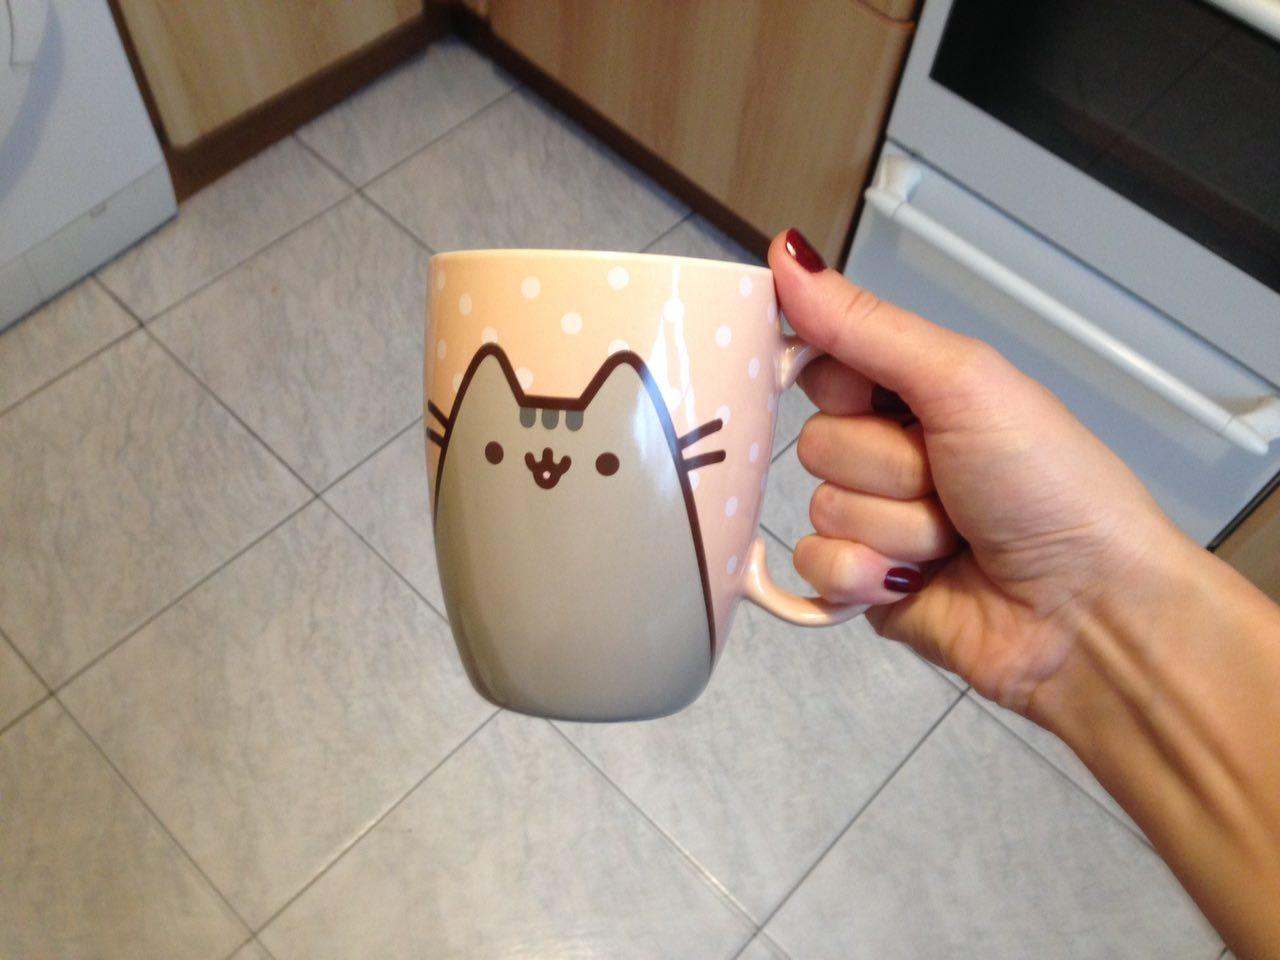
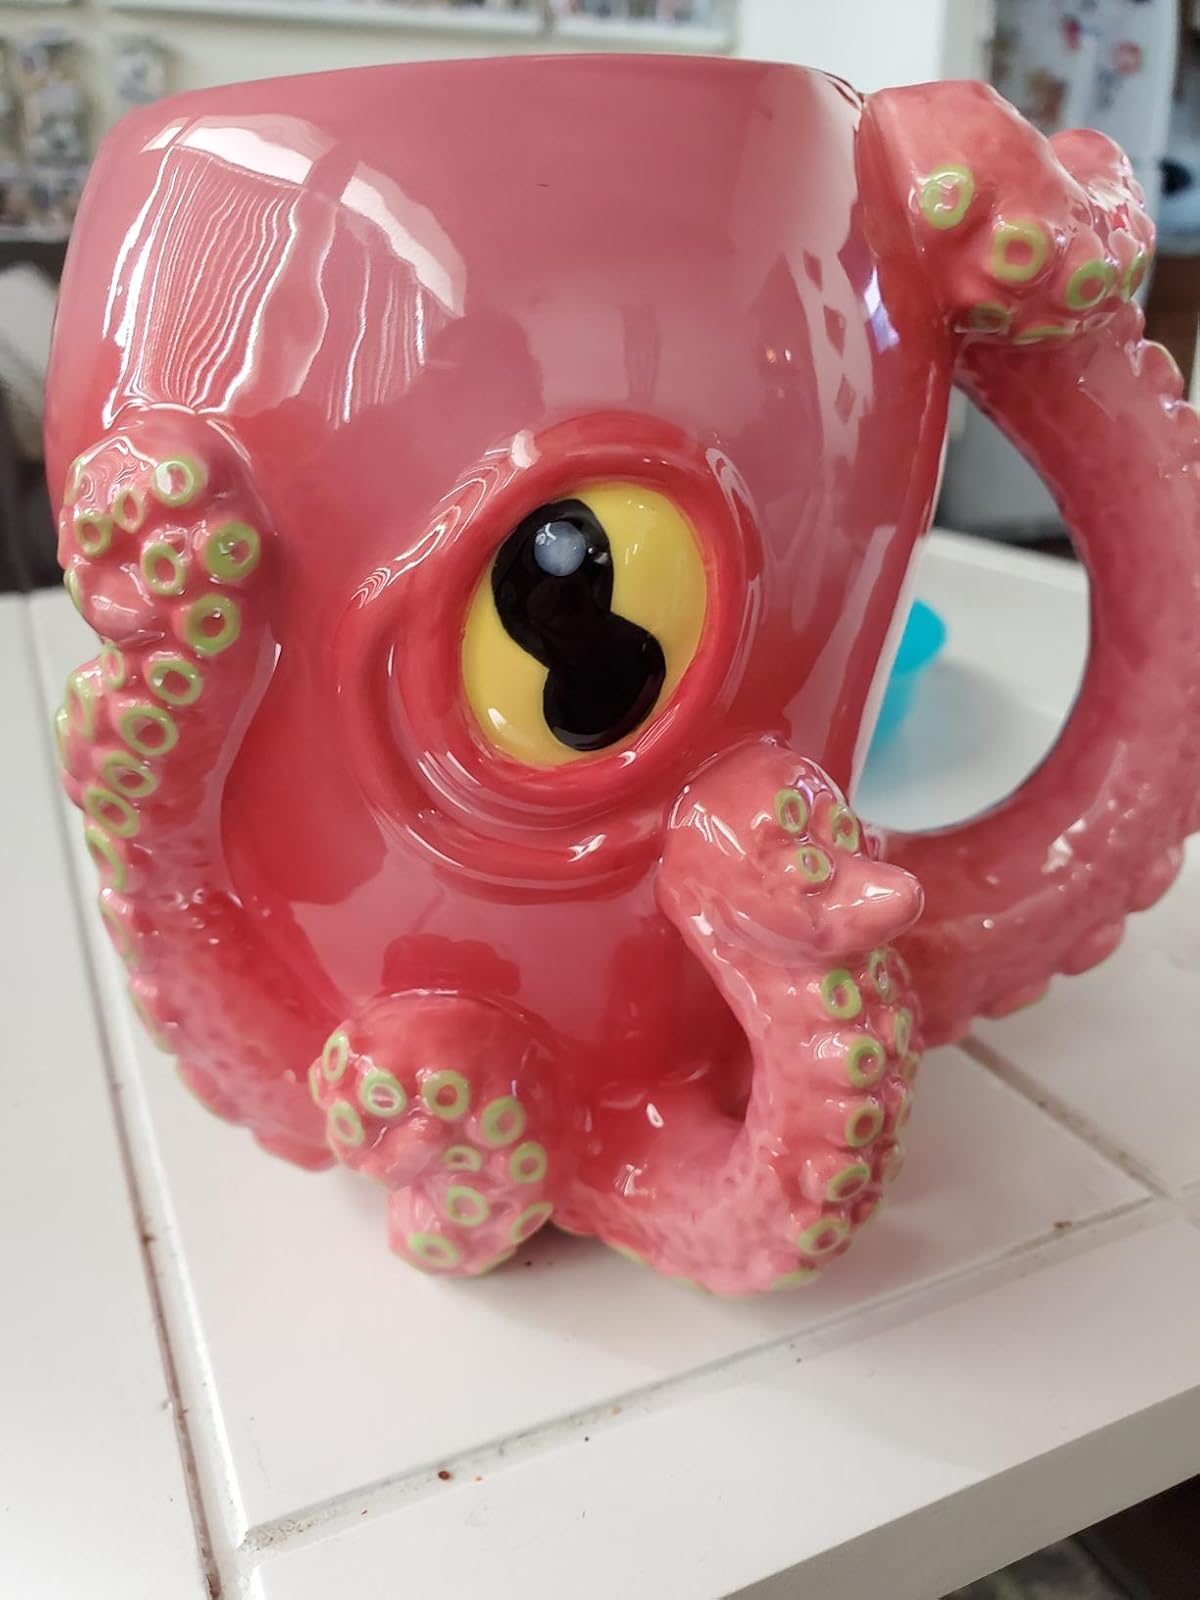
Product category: items_mug
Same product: no